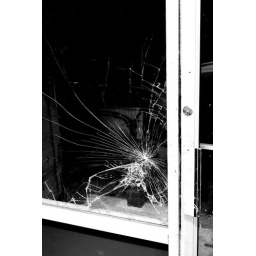
A Broken window on Troost street in Kansas City